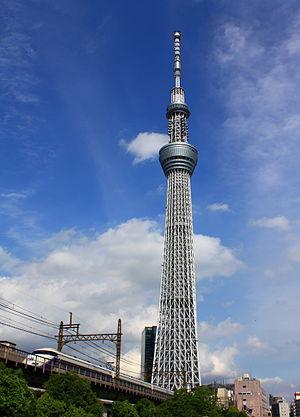
La ligne Tōbu Isesaki est l'une des 2 lignes ferroviaires principales de la compagnie privée Tōbu dans la région de Kantō au Japon. Elle relie la gare d'Asakusa à Tokyo à celle d'Isesaki dans la préfecture de Gunma. Avec 114,5 km, c'est la plus longue ligne privée du Japon.